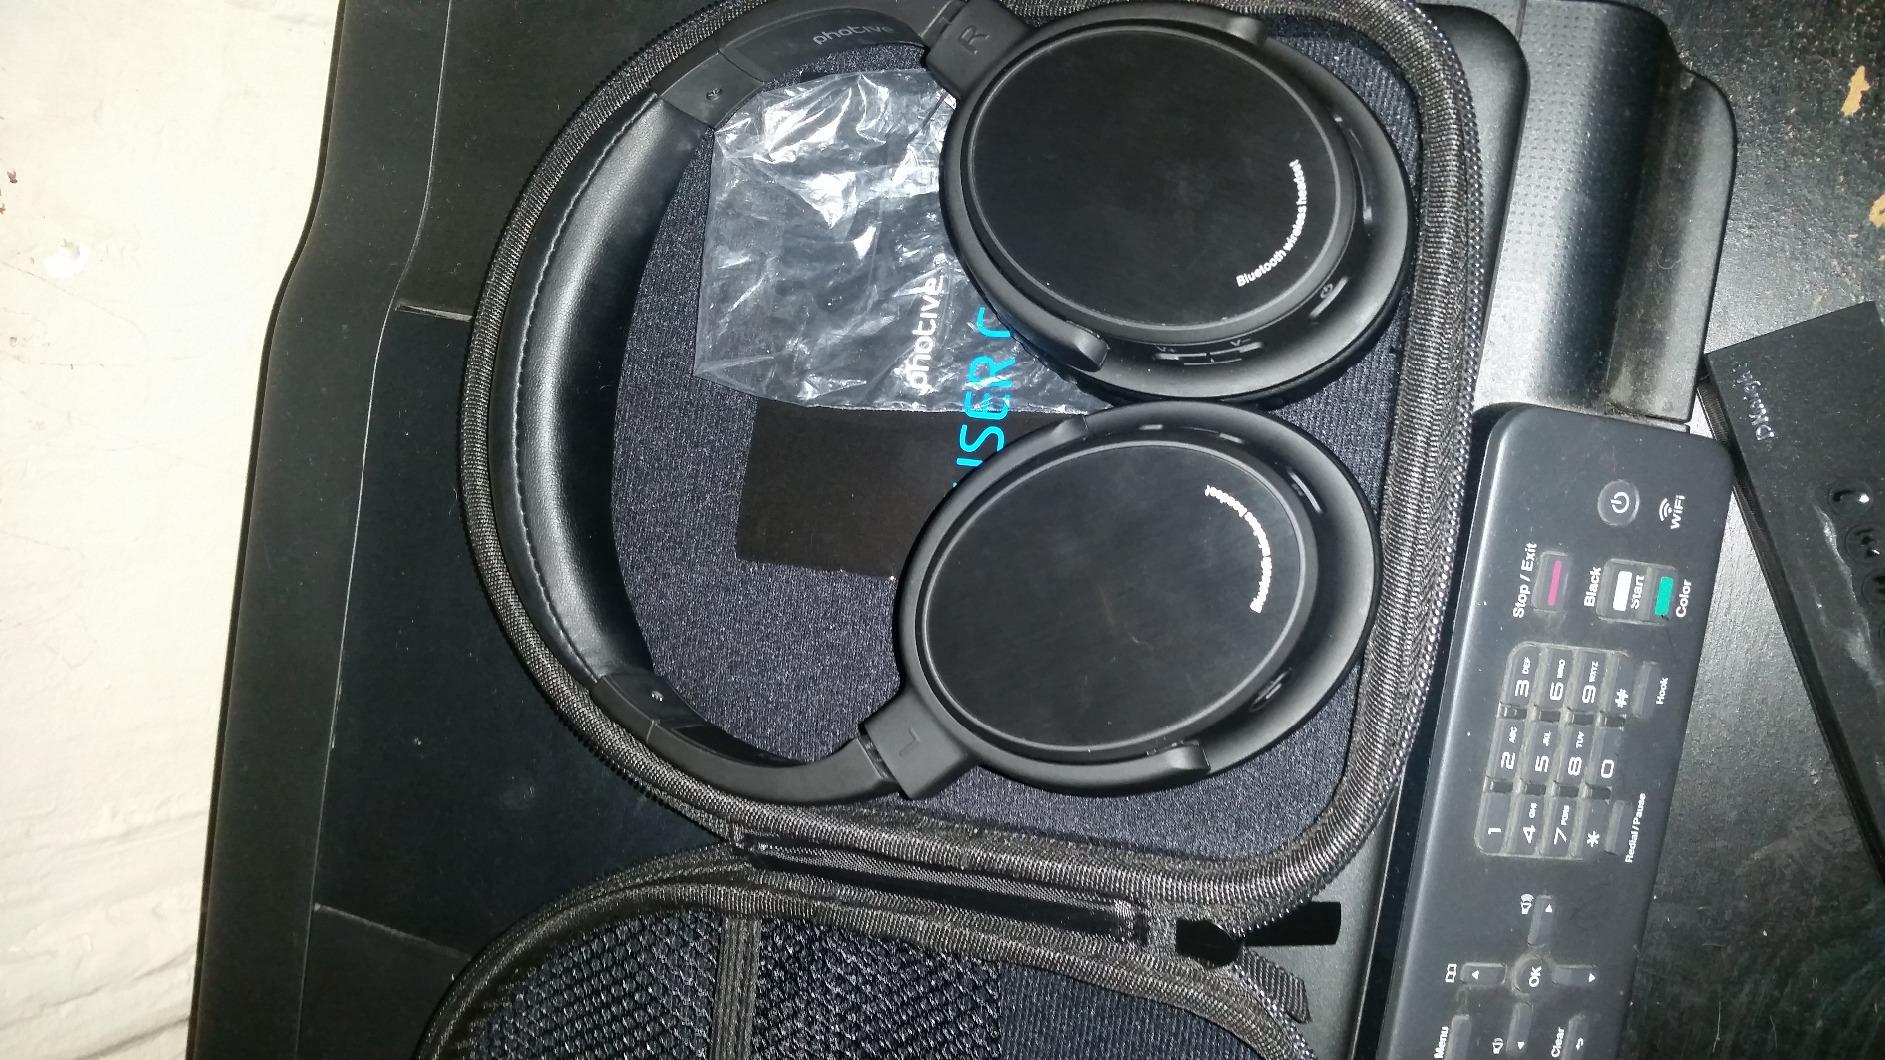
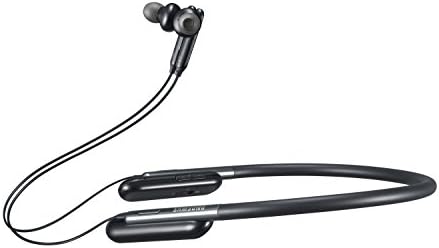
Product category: headphones
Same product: no